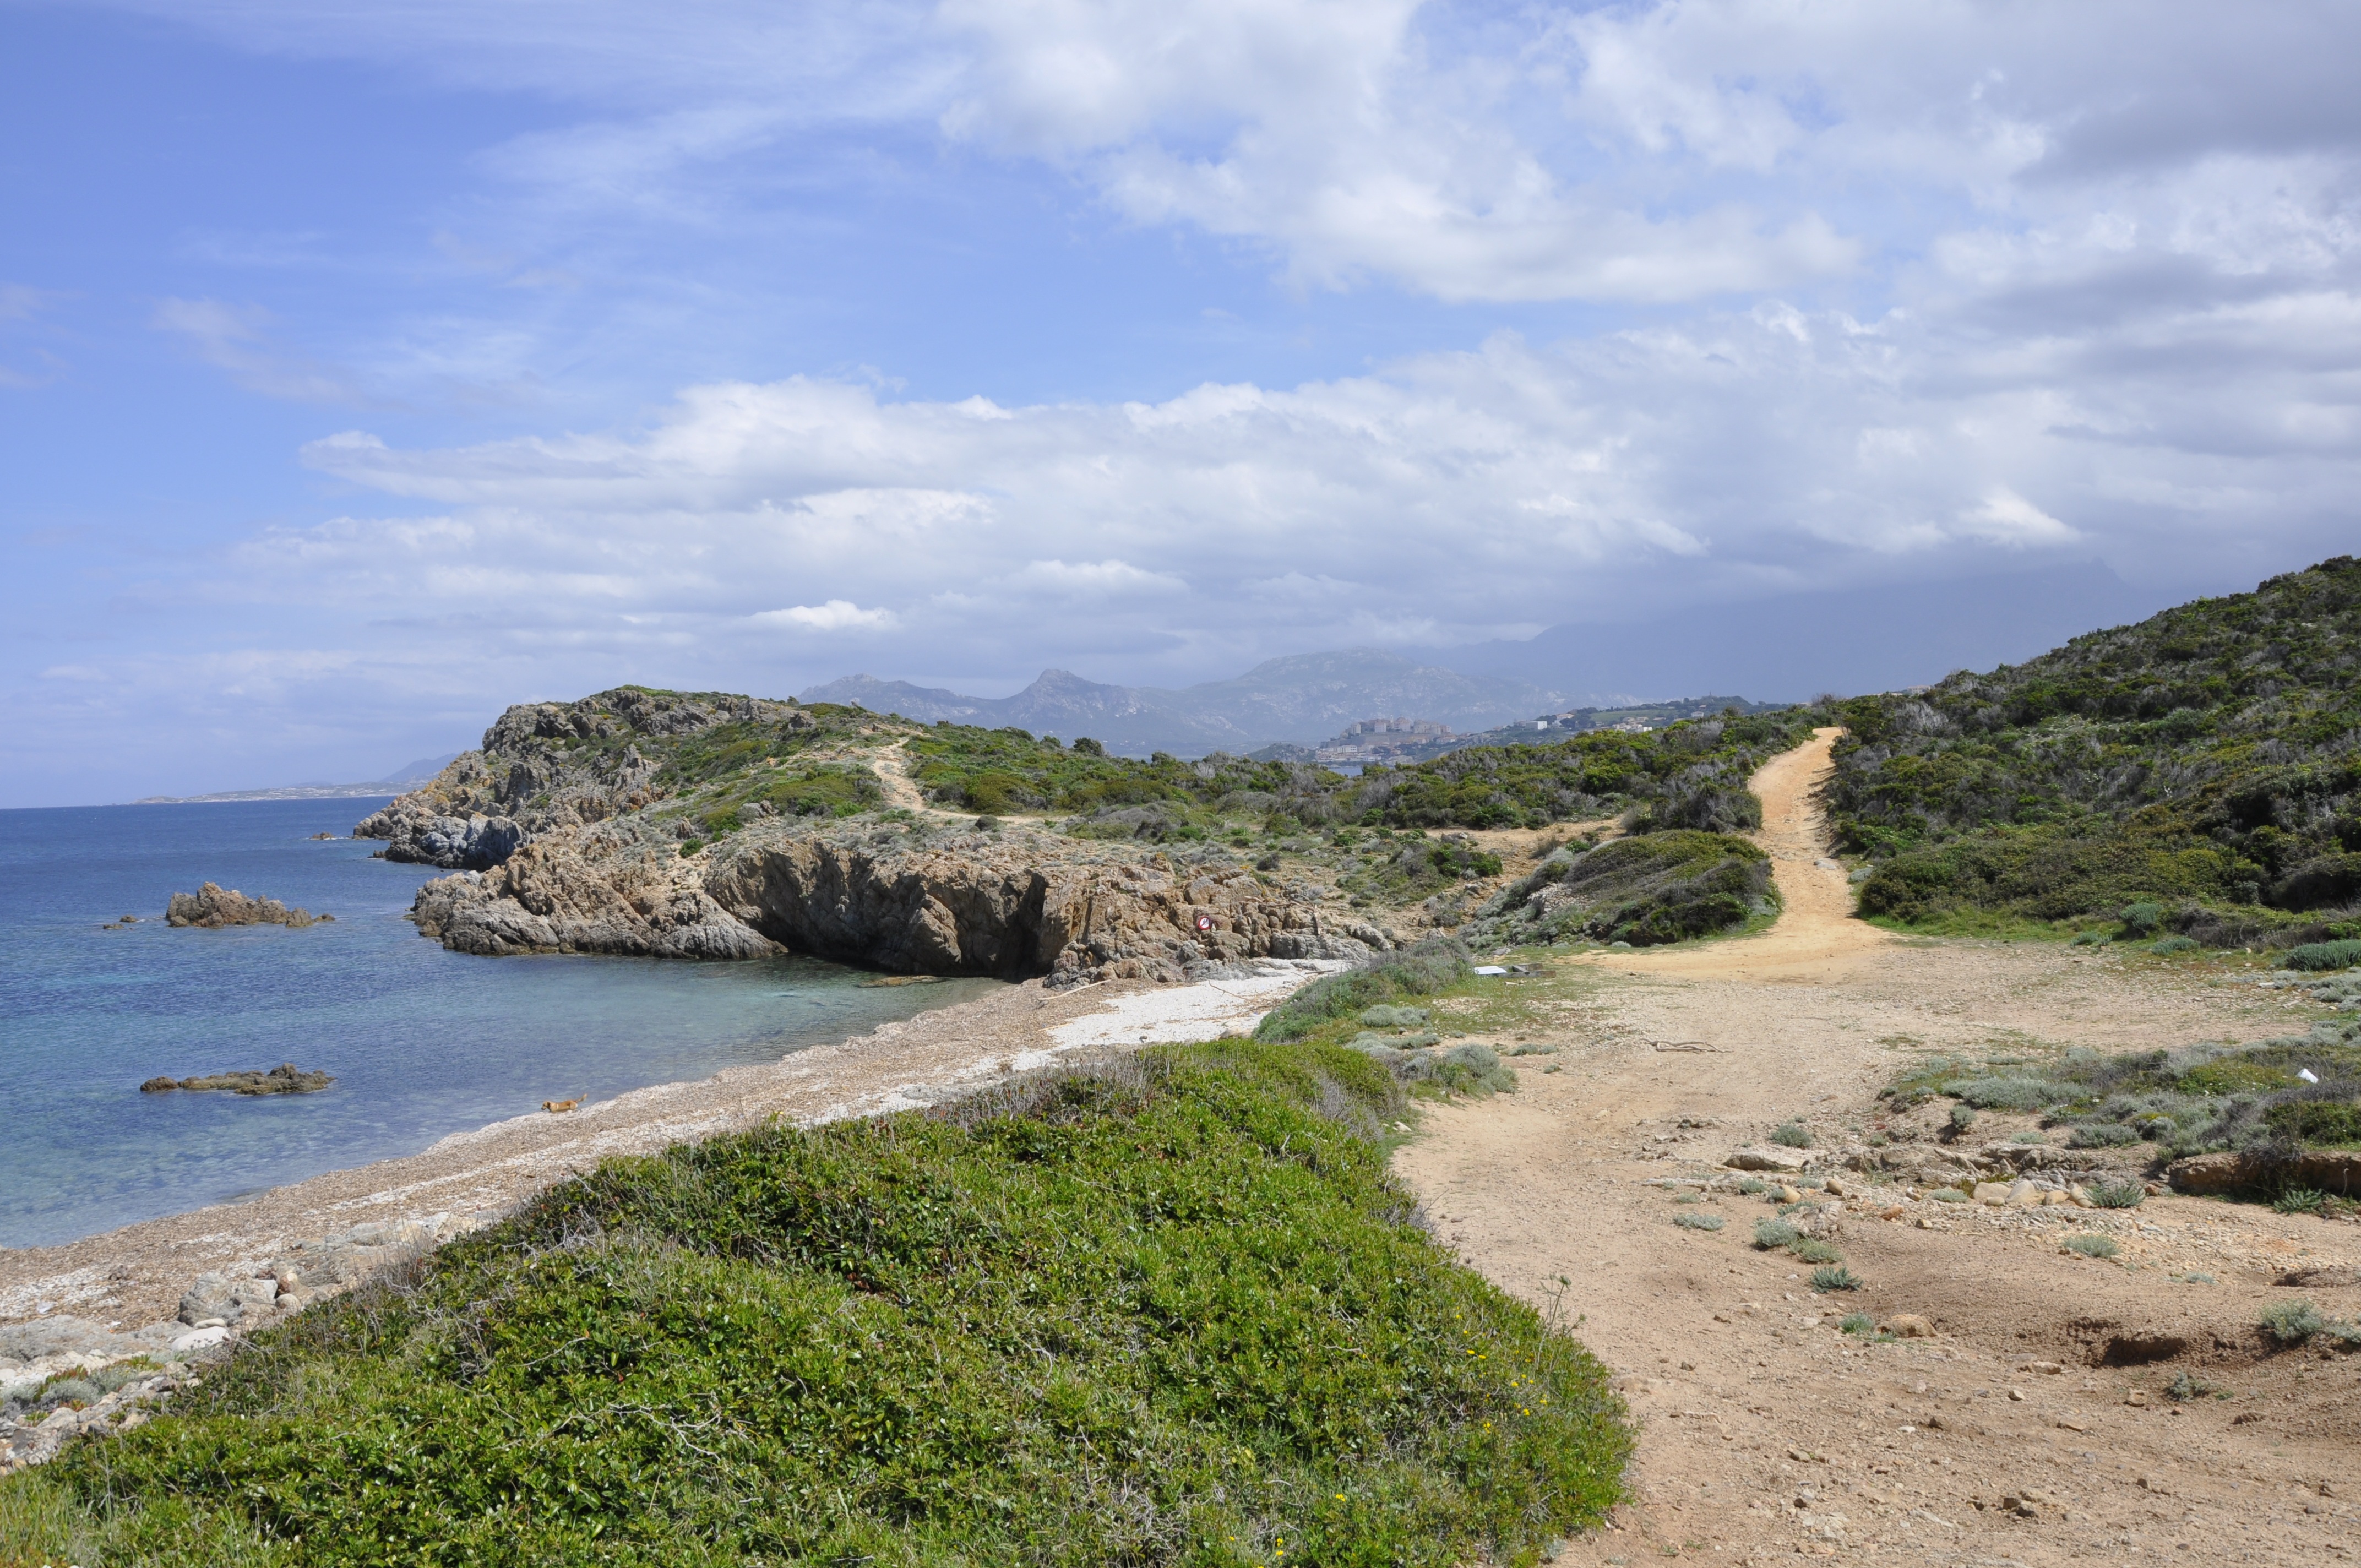
beach, landscape, sea, coast, nature, rock, ocean, sun, hiking, shore, wave, vacation, travel, cliff, france, wild, cove, paradise, holiday, bay, island, terrain, heat, body of water, beauty, ile, exotic, cape, corsican, wild plants, landform, wild island, creeks, calvi, ballad, geographical feature